Sailashree Palace

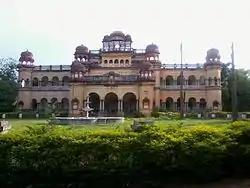
Sailashree Palace, Balangir

Sailashree Palace, also known as the Balangir Palace, is a Palace Complex situated in the Balangir city in the Odisha state of India. In ancient times when Odisha was called the province of Kalinga, many royal palaces were built for the kings of the districts; this palace is one of the most famous ones. The King Rajendra Narayan Singh lived and ruled in this palace.